Company (musical)

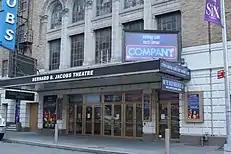
Branding of the 2021 Broadway revival, as seen on the Bernard B. Jacobs Theatre

A Broadway transfer of the 2018 West End revival opened December 9, 2021, to acclaim. Marianne Elliott once again directed, and Patti LuPone reprised her role as Joanne, with Katrina Lenk as Bobbie, choreography by Liam Steel, music supervision and direction by Joel Fram, scenic and costume designs by Bunny Christie, and lighting design by Neil Austin.